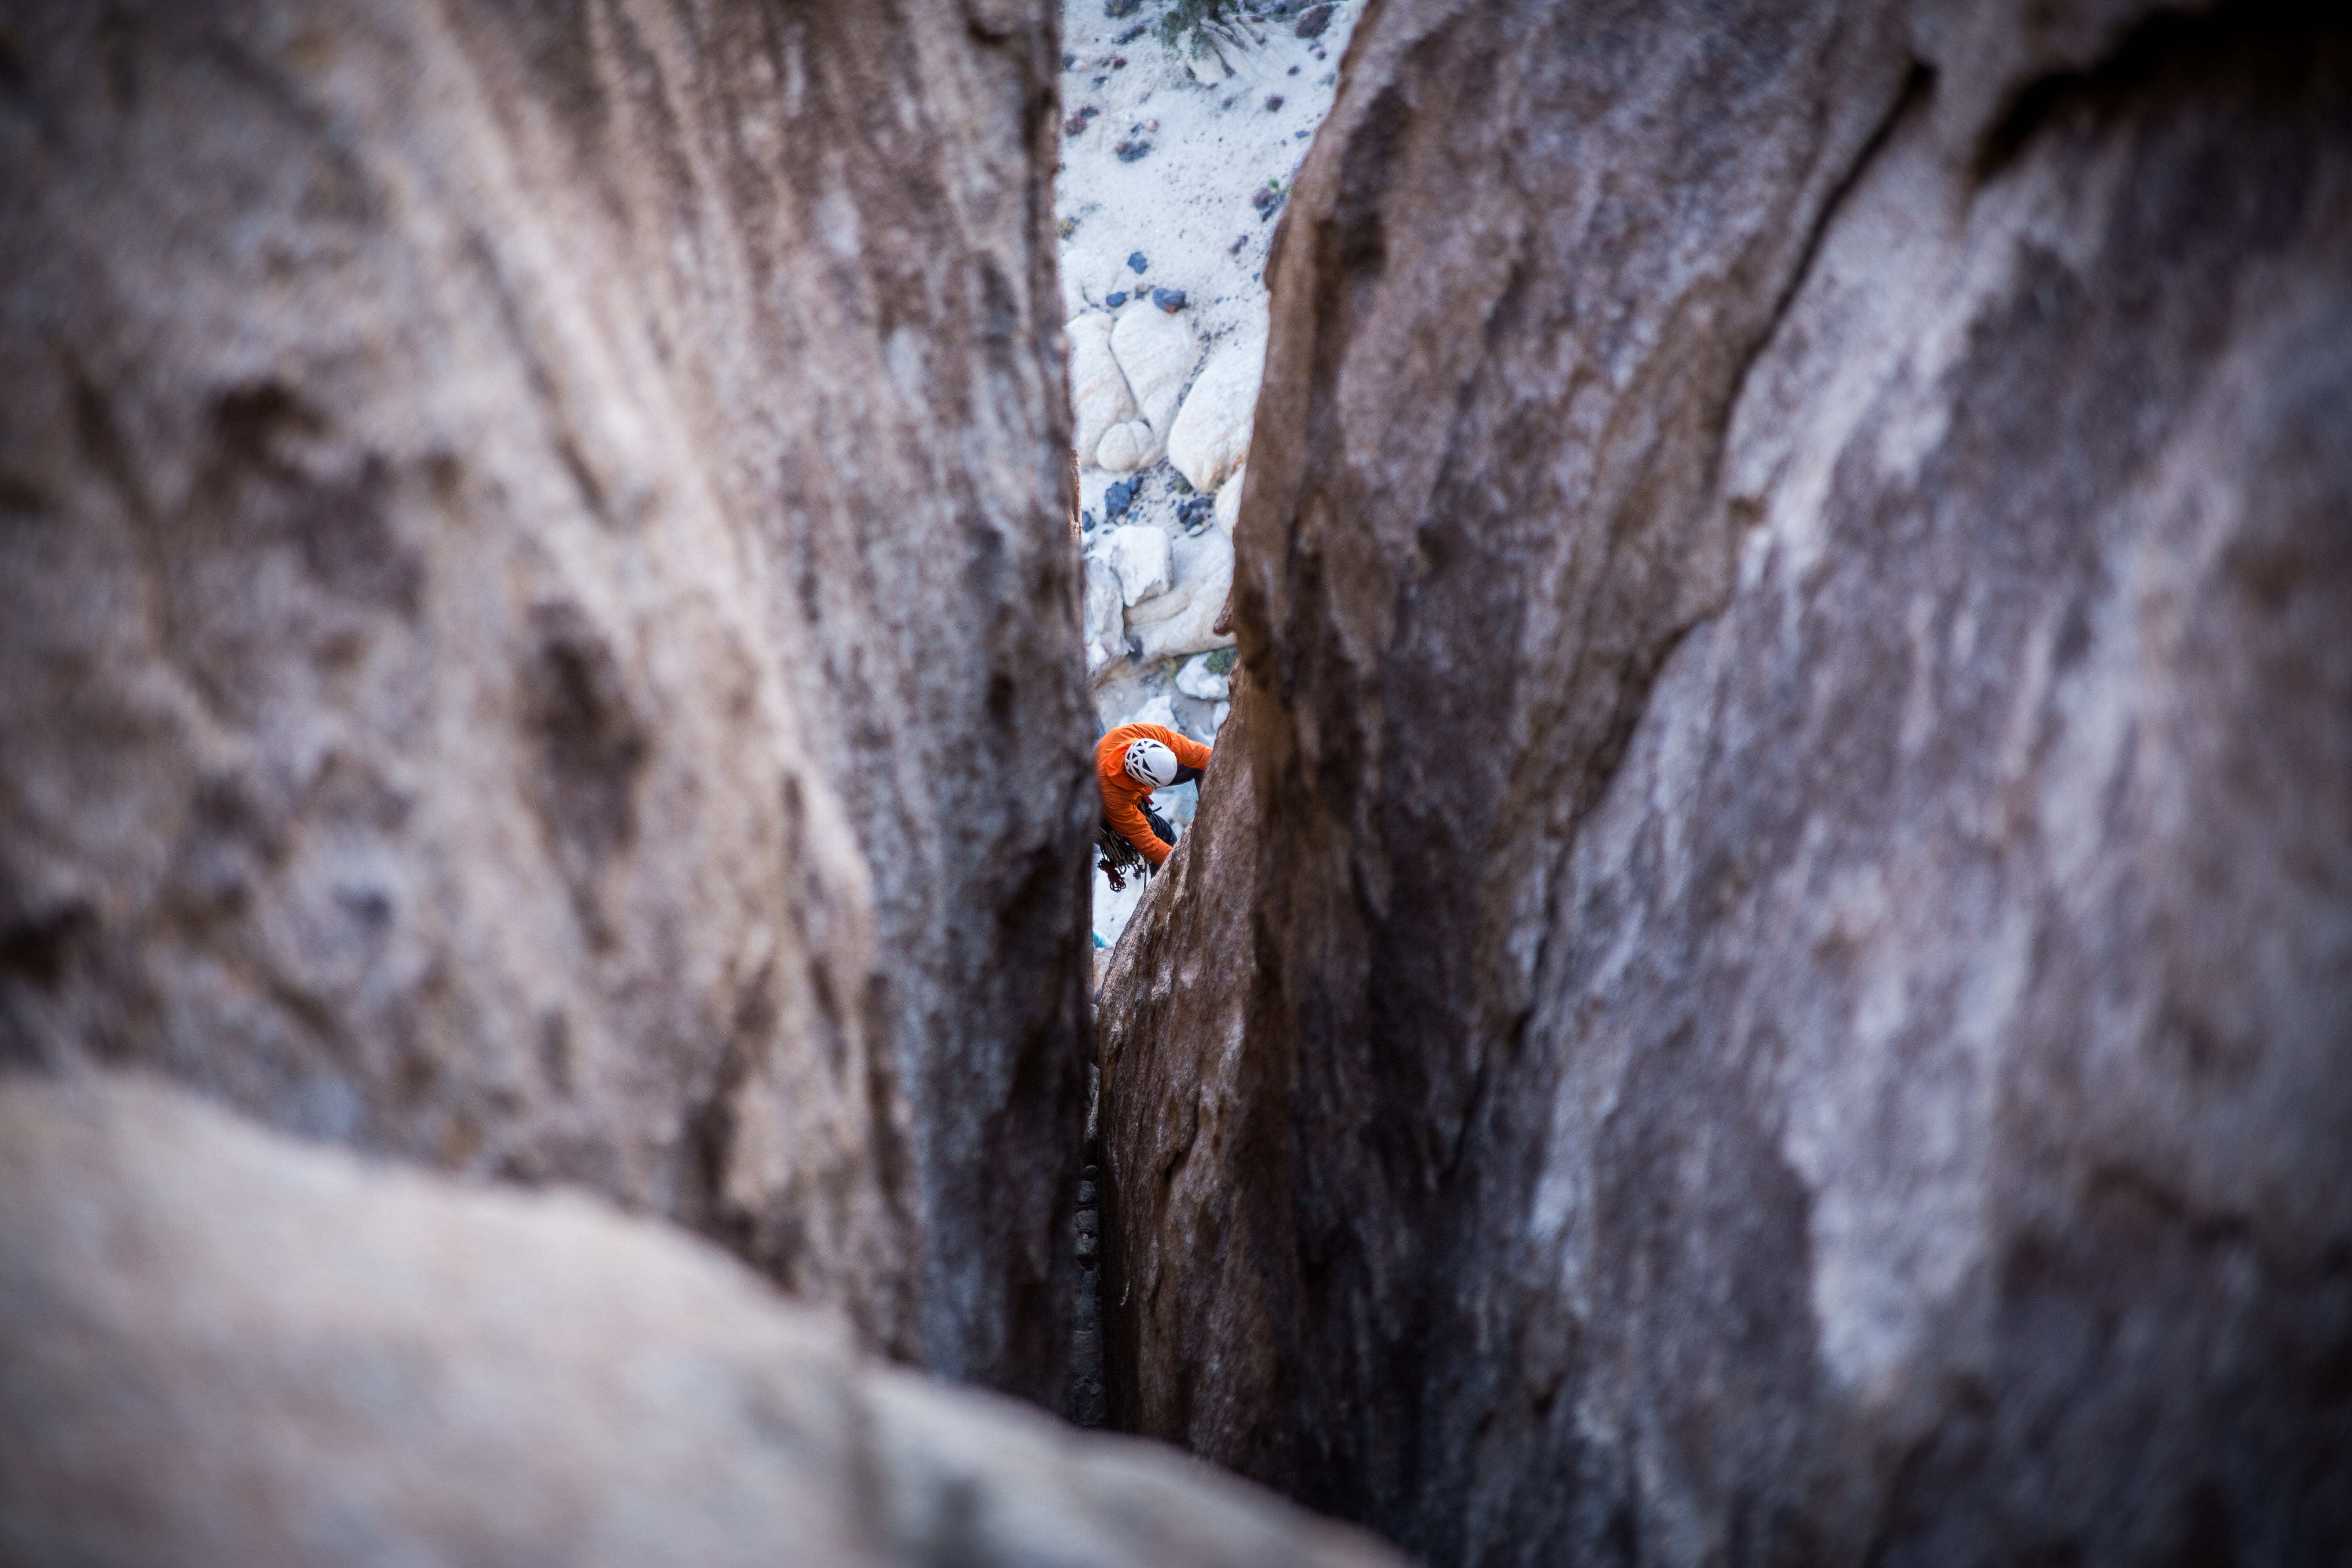
nature, rock, adventure, recreation, climbing, sports, caving, outdoor recreation, sport climbing